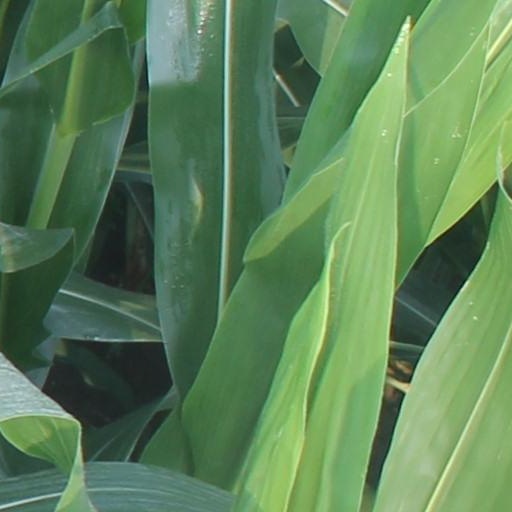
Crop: maize; corn